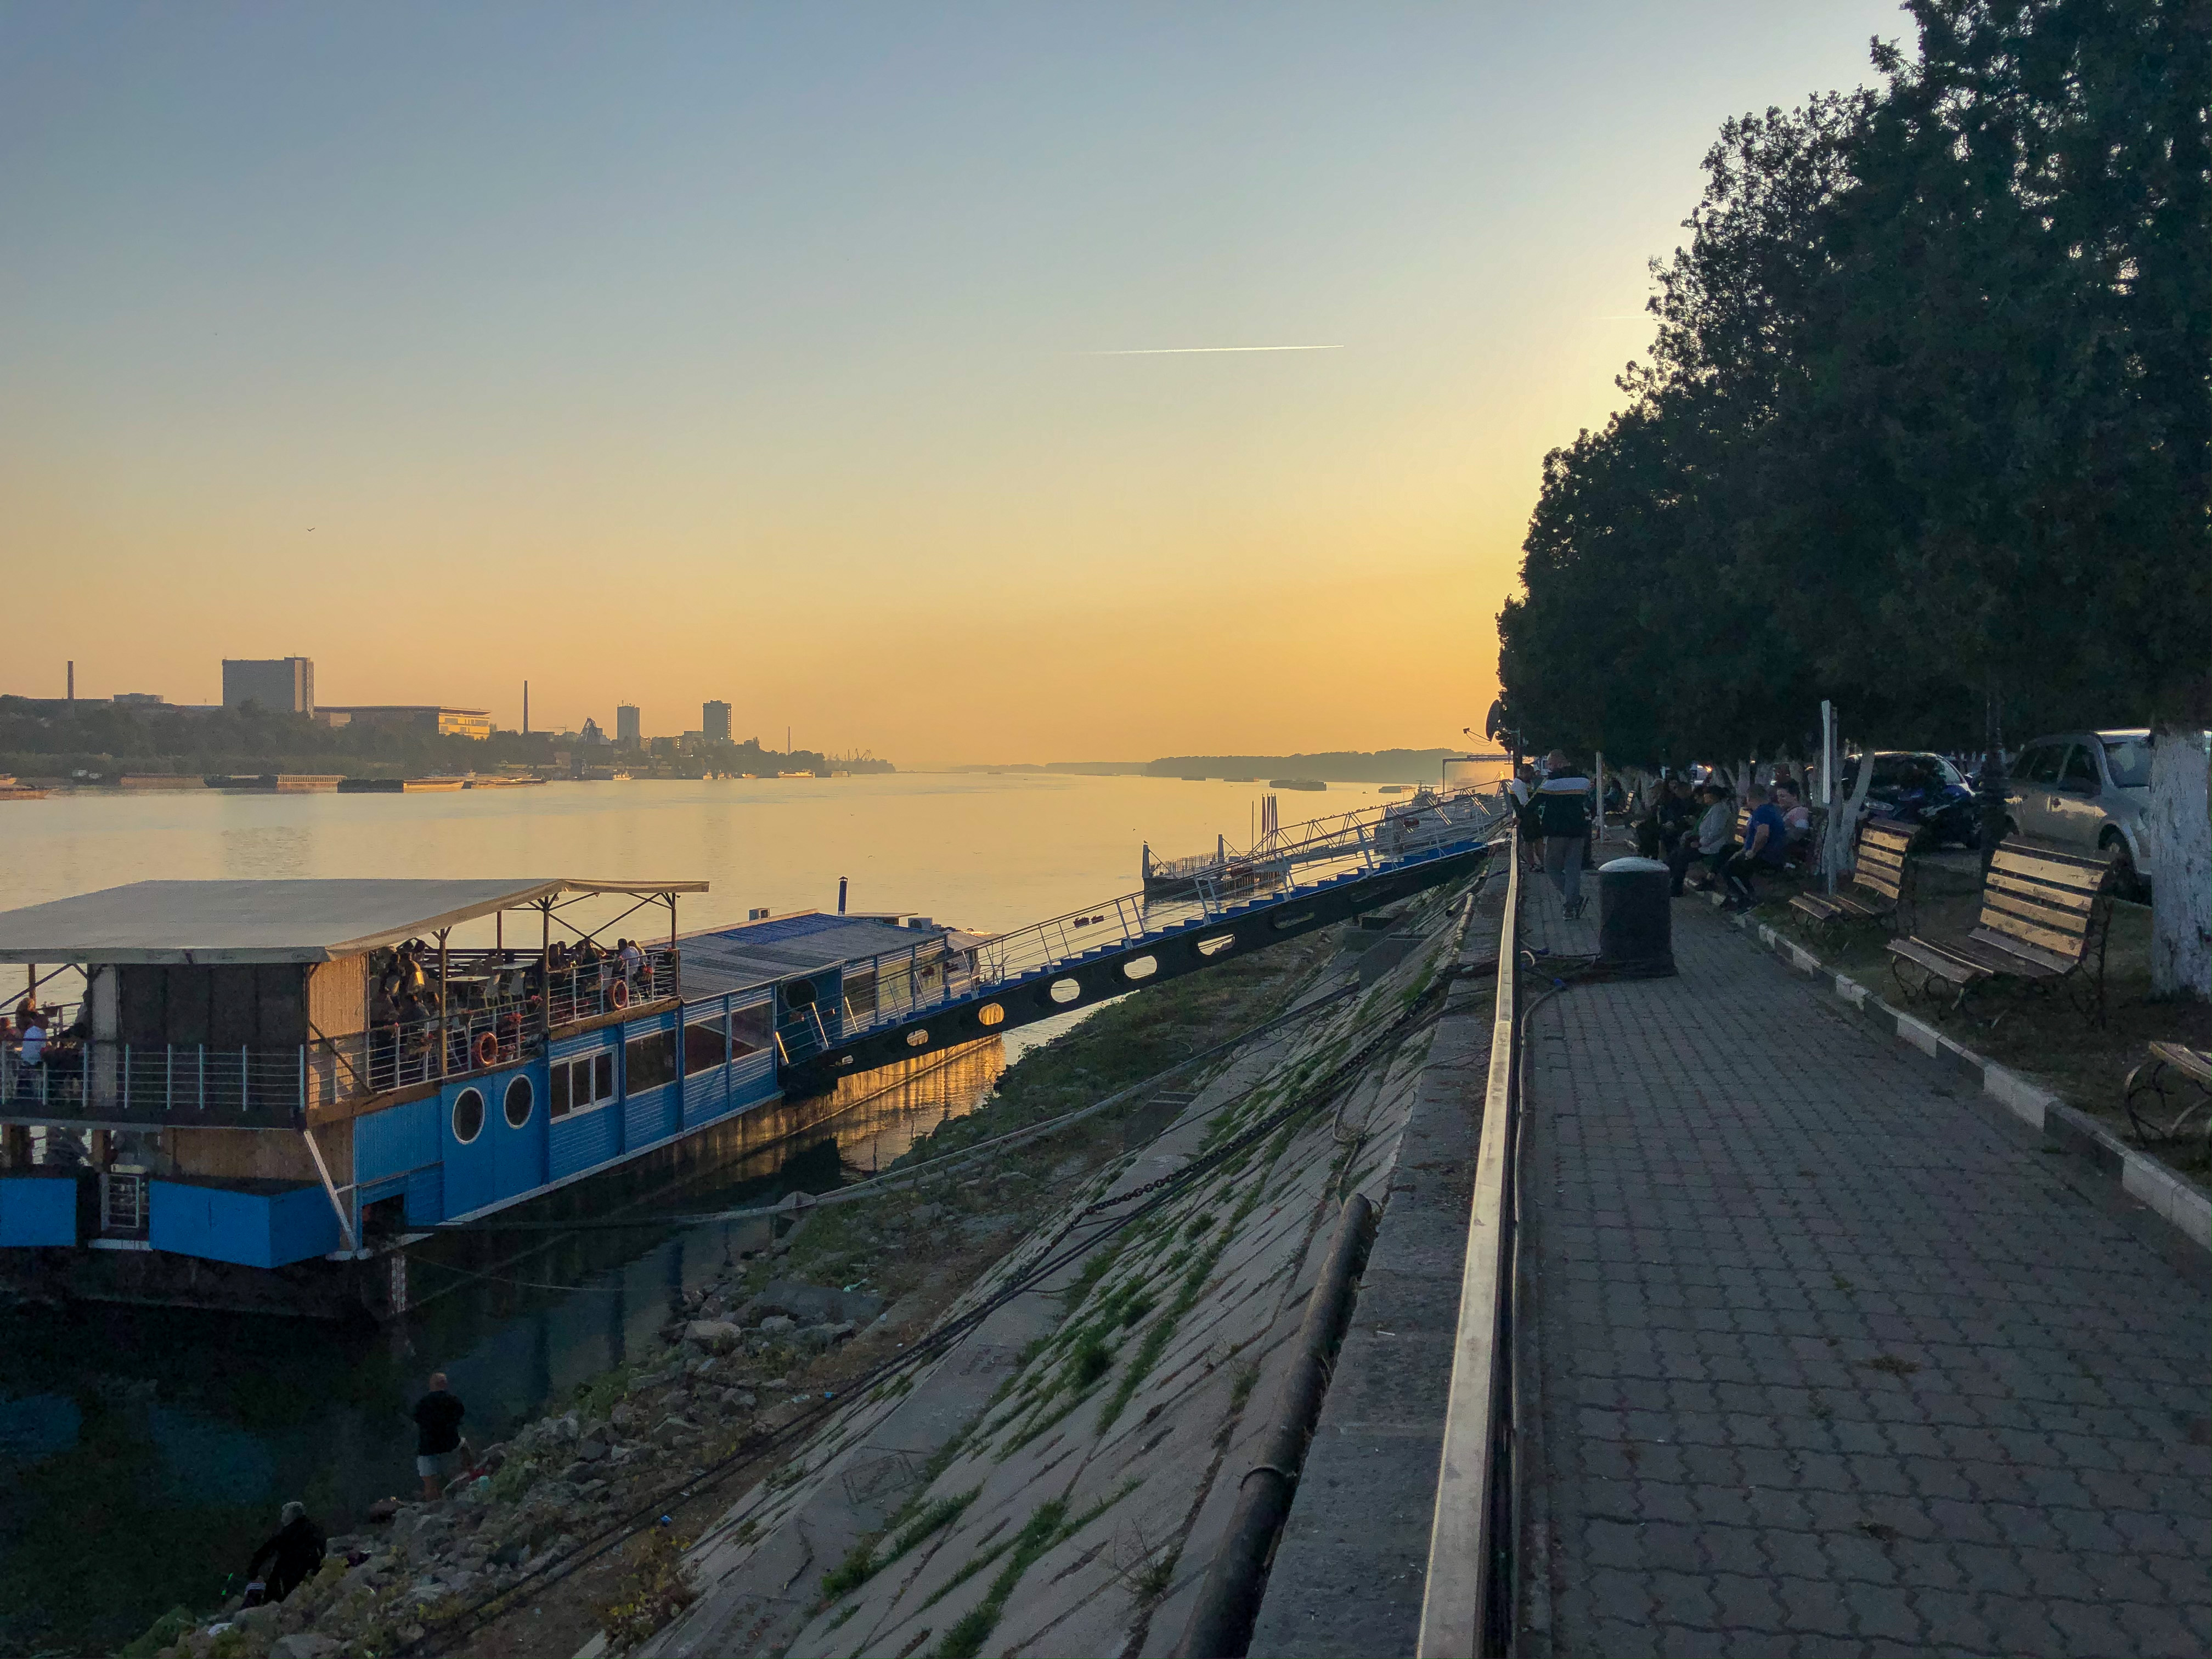
danube, sky, morning, waterway, evening, cloud, horizon, river, sunset, sea, channel, dusk, ocean, boardwalk, vehicle, dock, city, mountain, calm, boat, sunlight, marina, landscape, walkway, sunrise, harbor, pier, nonbuilding structure, coast, afterglow, port, tourism